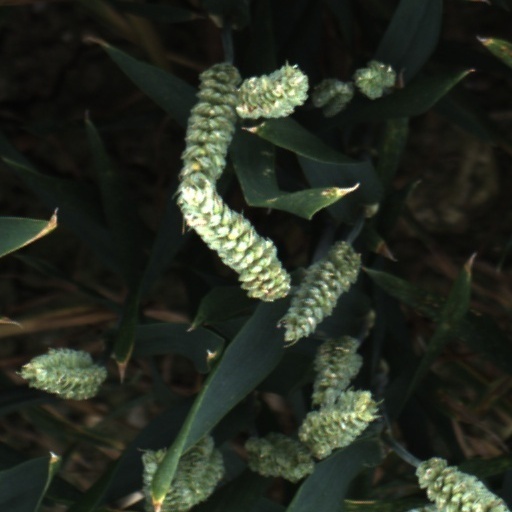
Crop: wheat